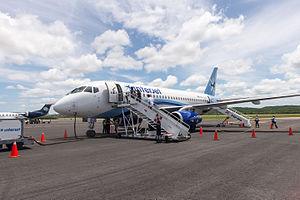
Le Soukhoï SuperJet 100 est une famille d'avions de transport régional de la société Soukhoï Civil Aircraft Company. Le premier vol a eu lieu le 19 mai 2008.
Interjet, est une compagnie aérienne mexicaine propriété du groupe Aleman Group, basée à Mexico au Mexique. Elle assure des vols intérieurs et internationaux depuis ses bases de l'aéroport international Adolfo López Mateos de Toluca et l'aéroport international de Mexico.
Soukhoï est l’un des principaux constructeurs d’avions militaires soviétiques puis russes. L’entreprise a été fondée par Pavel Soukhoï en 1939 sous le nom de « Bureau d'études Soukhoï » ou OKB-51, et est en 2009 connue sous le nom de Sukhoi Corporation, société qui appartient au groupe aéronautique Irkout, membre du consortium OAK.